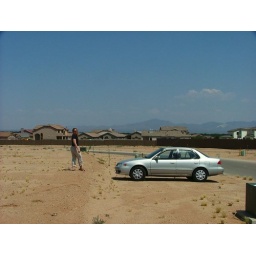
Our dirt. Barbara is standing in what is probably our living room wall now. The car is parked in what is now our front yard.